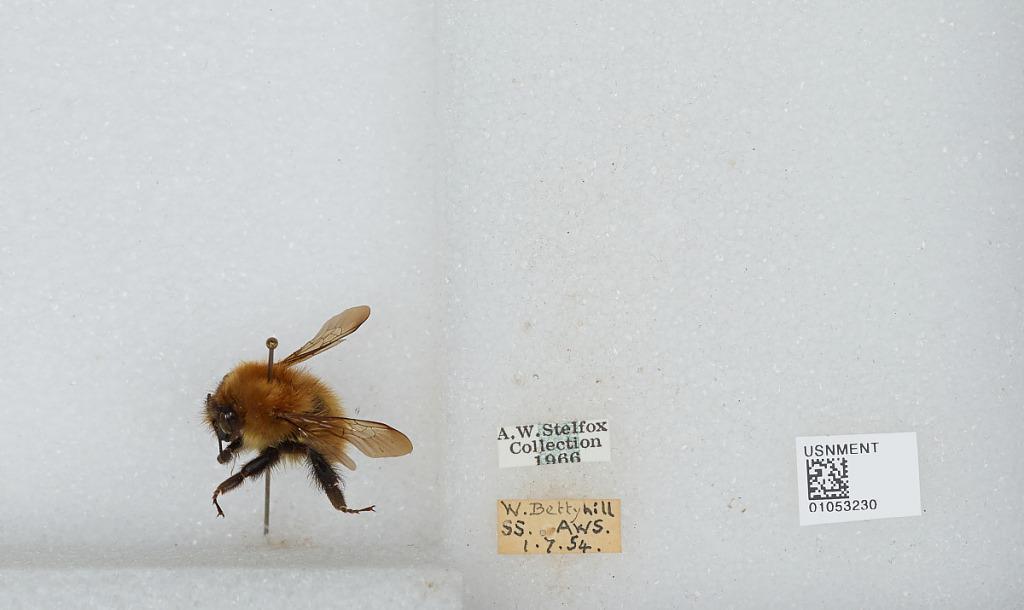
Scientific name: Bombus sp.
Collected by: S. S. & A. S.
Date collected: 1954-7-1
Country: United Kingdom
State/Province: Scotland
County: Highland
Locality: West Bettyhill
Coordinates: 58.5245, -4.22404